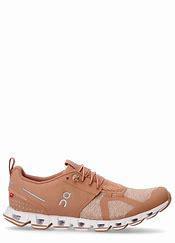
Brand: ON
Model: Cloud Terry